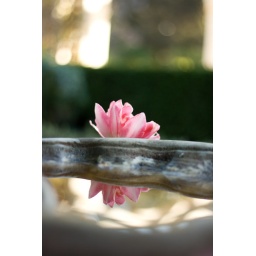
reflection in the bird bath at Gamble Gardens